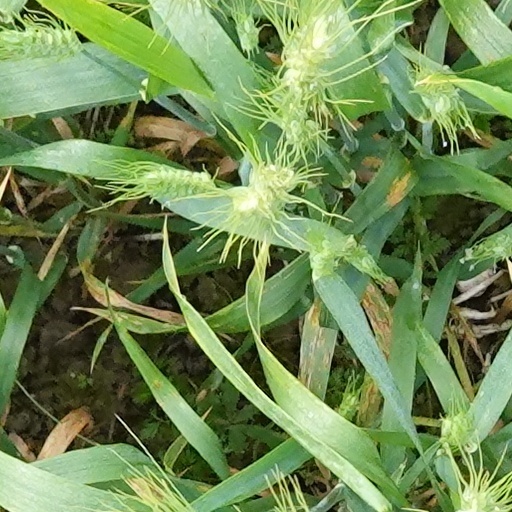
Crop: wheat